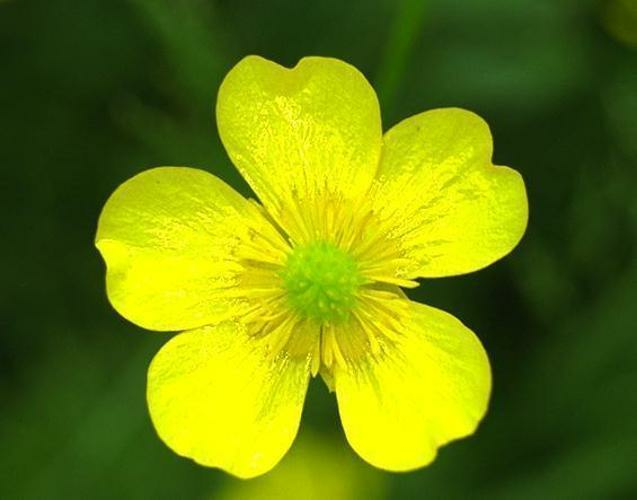
Flower: buttercup